Frederick Swann

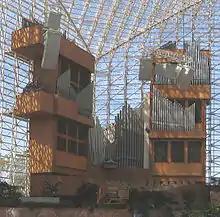
The Crystal Cathedral organ

Beginning in June 1982, Swann was appointed Director of Music and Organist at the Crystal Cathedral (now Christ Cathedral) in Garden Grove, California, where he conducted the choir and presided over the 5-manual, 265-rank Hazel Wright organ of 16,000 pipes, appearing weekly on the internationally televised "Hour of Power" worship services. He was seen by an estimated audience of viewers in 165 countries. Swann also performed at weekly noonday recitals and major concerts. His performances were characterized by music critic Daniel Cariaga as "splendid, probing, brilliant and entertaining". Swann told the "Los Angeles Times" years later that he was initially criticized in some professional organist quarters for leaving the prestigious, Gothic cathedral-like Riverside Church in New York for the Crystal Cathedral, saying he was "practically blackballed", but that he felt quite comfortable with his decision and found the Christian theology at both churches differing only in emphasis.